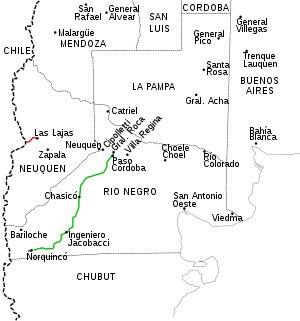
La Ruta Nacional 242 est une route d'Argentine, entièrement asphaltée, qui se trouve dans le département de Picunches, dans la partie ouest de la province de Neuquén. Par son parcours de 60 kilomètres, elle relie la route nationale 40 aux environs de la ville de Las Lajas au col andin Paso de Pino Hachado, à 1.864 mètres d'altitude, à la frontière chilienne. Dans ce pays, elle se prolonge en tant que route CH-181.